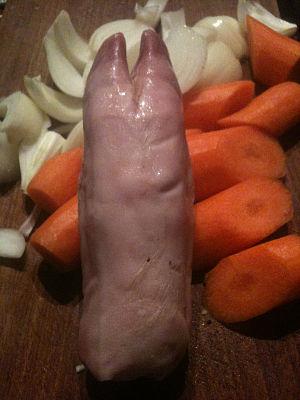
Un pied de cochon, ou pied de porc, est un abat, composé des pattes de cochon. Le pied de cochon peut être pané et cuit au four. Il peut être aussi grillé tout simplement, ou accompagné d'une vinaigrette.